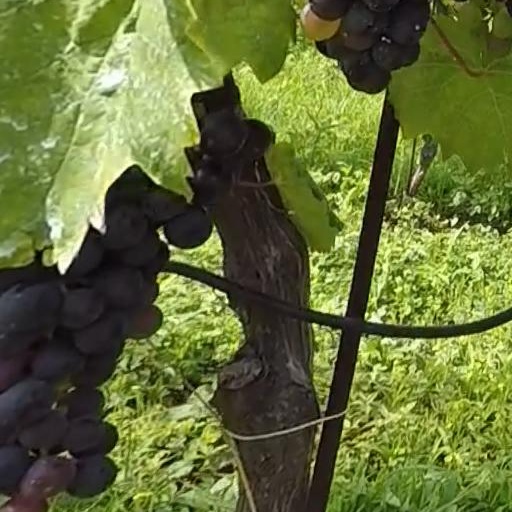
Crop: grape